Kurt Elling

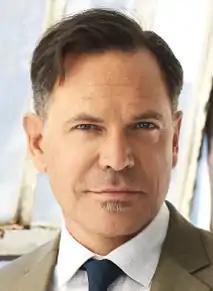

Born in Chicago, Illinois, and raised in Rockford, Elling became interested in music through his father, who was Kapellmeister at a Lutheran church. He sang in choirs and played musical instruments. He encountered jazz while a student at Gustavus Adolphus College in Minnesota. After college, he enrolled in the University of Chicago Divinity School, but he left one credit short of a degree to pursue a career as a jazz vocalist.